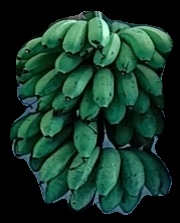
Variety: rasbale
Grade: grade2